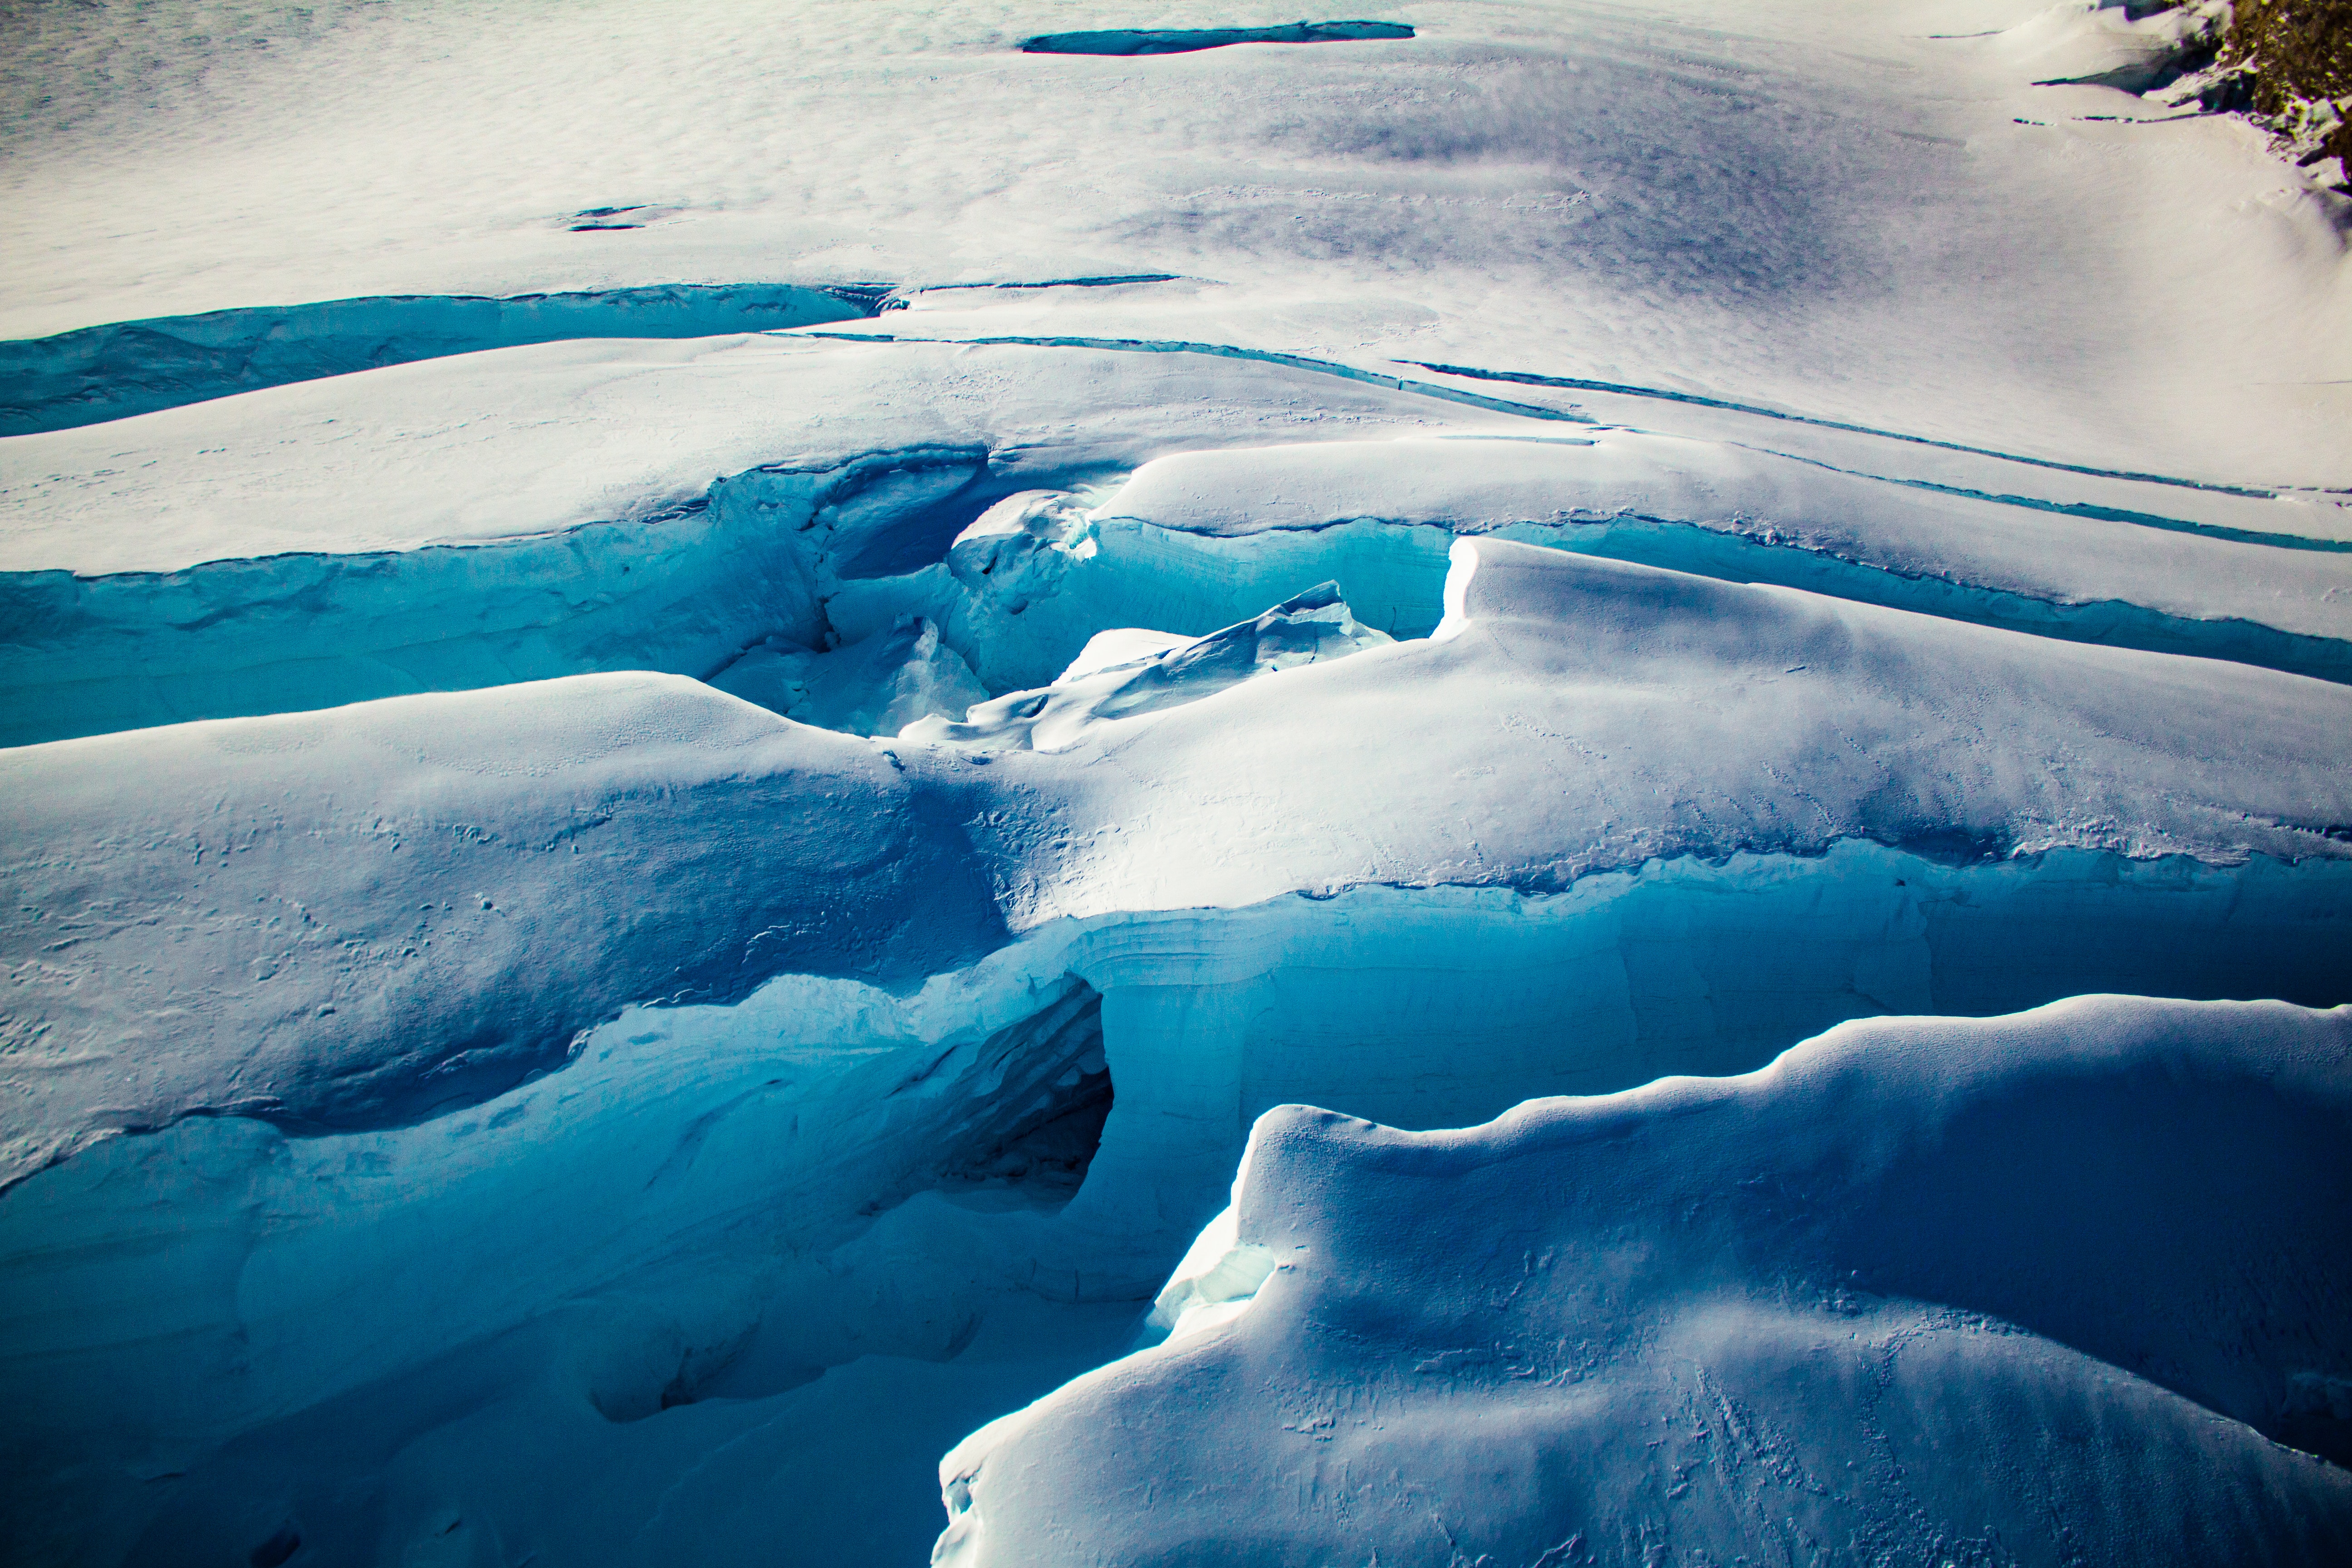
glacial landform, polar ice cap, glacier, ice, blue, freezing, sky, natural environment, ice cap, geological phenomenon, arctic, arctic ocean, glacial lake, iceberg, winter, snow, melting, sea ice, ocean, ice cave, cloud, mountain